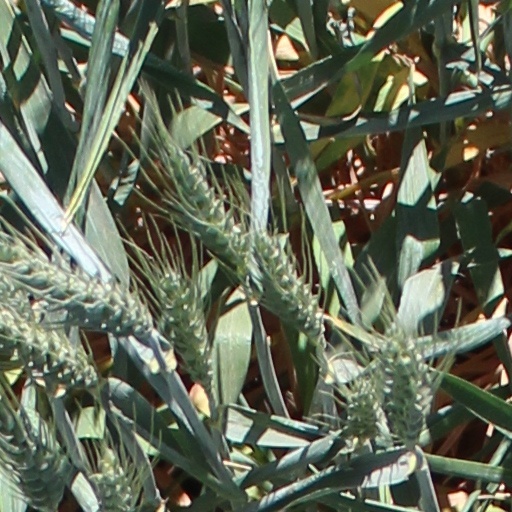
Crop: wheat